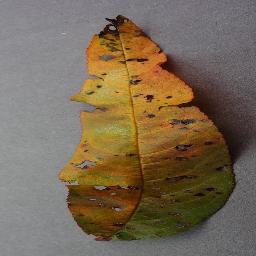
Label: Peach___Bacterial_spot